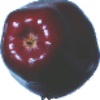
Label: red_delicious_apple